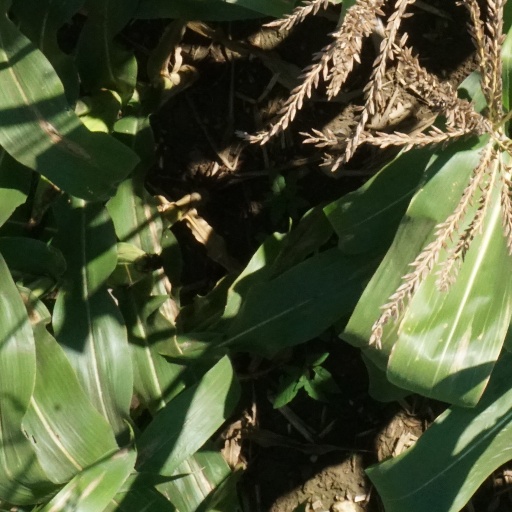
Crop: maize; corn